List of beaches in India

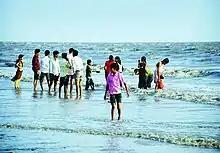
Dumas Beach

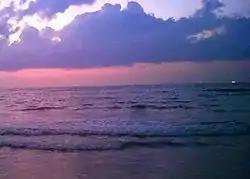
Sunset at Panambur Beach, Mangalore

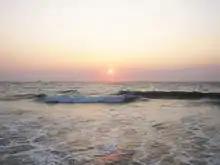
Malpe Beach, Udupi, India

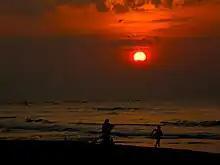
Puri Sea Beach at Sunrise

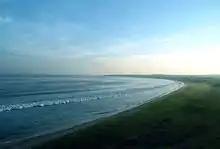
(Bay of Bengal) Beach view from Tenneti Park, Visakhapatnam, Andhra Pradesh

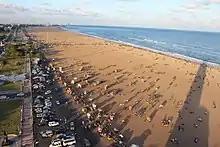
A view of the Marina Beach, Chennai, Tamil Nadu - The longest beach in India and World's second longest Sandy Urban beach

The Indian East Coast starts with West Bengal and extends further through Odisha, Andhra Pradesh and finally ends in Tamil Nadu.